Violet Jacob

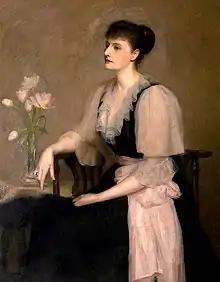
"Violet Jacob", by Henry Harris Brown

Violet Jacob (1 September 1863 – 9 September 1946) was a Scottish writer known especially for her historical novel "Flemington" and for her poetry, mainly in Scots. She was described by a fellow Scottish poet Hugh MacDiarmid as "the most considerable of contemporary vernacular poets".